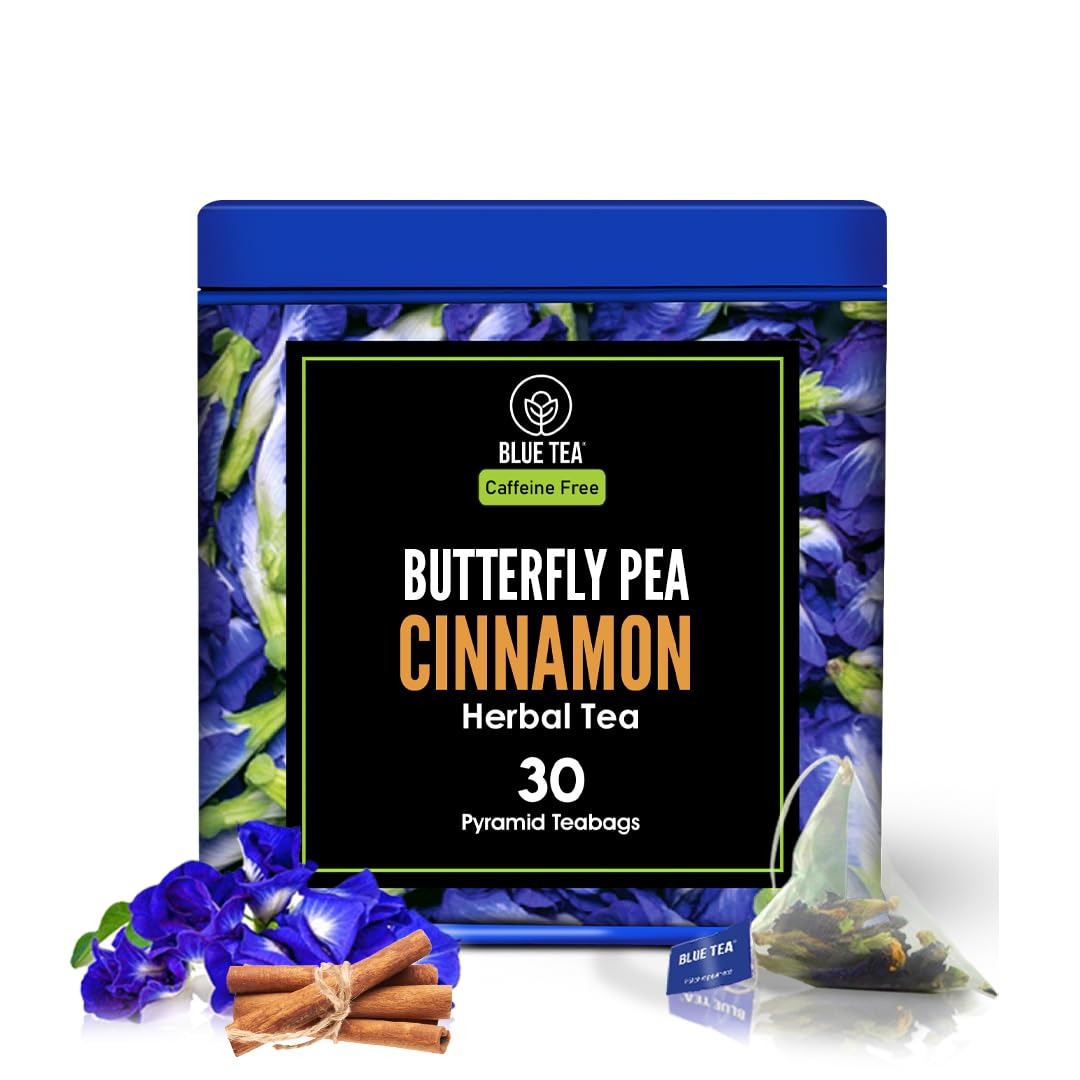
Item Name: BLUE TEA - Butterfly Pea Flower Cinnamon Herbal Tea - 30 Tea Bags || ANTIOXIDANT RICH || Herbal Tea - Caffeine Free - Calming Tea - Flower Based - Vegan - Non-Bitter - Non-GMO| Eco Conscious Tin Pack
Bullet Point 1: ANTIOXIDANT-RICH: Packed with Super-Antioxidants, this tea helps combat oxidative stress and supports overall health and well-being.
Bullet Point 2: 100% NATURAL: Enjoy our herbal tea made solely from handpicked Ingredients, directly from the farm. No preservatives or artificial colors—just pure, natural goodness in every sip."
Bullet Point 3: FARM FRESH: Our teas are carefully sourced from premium herbal ingredients and flowers from the farms, ensuring the highest quality and purity in every cup. Experience the essence of nature with each sip, directly from the source to your teacup.
Bullet Point 4: CAFFEINE-FREE: Embrace serenity any time with our caffeine-free herbal blend. Perfect for unwinding before bed or finding calm during a hectic day, our tea promises relaxation without caffeine jitters. Enjoy the pure essence of nature's finest ingredients, soothing your senses and providing a peaceful moment whenever you need it. Our caffeine-free tea is your perfect companion for a balanced and tranquil lifestyle.
Product Description: BLUE TEA - Introducing the Butterfly Pea Flower Cinnamon: A Delightful Blend of Elegance and Flavor. Experience the captivating beauty and exquisite taste of our Butterfly Pea Flower Cinnamon. This unique blend combines the vibrant colors of butterfly pea flowers with the warm, aromatic notes of cinnamon, creating a truly mesmerizing and delightful infusion. The star of this enchanting blend is the butterfly pea flower, renowned for its stunning blue hue. As soon as you pour hot water over the delicate petals, witness the miraculous transformation as the infusion turns into a mesmerizing deep blue color. Complementing the butterfly pea flowers is the subtle yet inviting flavor of cinnamon. This classic spice adds a comforting warmth to the blend, creating a harmonious balance of taste. The aromatic notes of cinnamon mingle with the floral undertones, resulting in a unique and indulgent flavor profile that is sure to captivate your palate. Our Butterfly Pea Flower Cinnamon is perfect for any occasion. Whether you're hosting a tea party, seeking a moment of tranquility, or simply looking to add a touch of elegance to your day, this blend is the ideal choice. Share its captivating blue color and delightful taste with friends and loved ones, or savor it alone as a personal treat.
Value: 30.0
Unit: Count

Price: 12.535